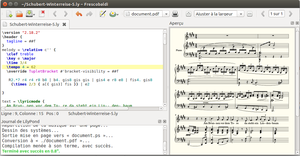
L'interface de travail de Frescobaldi, qui utilise Lilypond. À droite la partition compilée
LilyPond est un logiciel libre de notation musicale créé en 1996 par Han-Wen Nienhuys et Jan Nieuwenhuizen alors qu'ils étaient encore lycéens à Eindhoven. Développé par une communauté internationale dans le cadre du projet GNU, ce logiciel offre un langage de description de la musique, qu'il compile ensuite sous forme de partition écrite. Selon ses auteurs, cette approche classique permet ainsi de libérer les musiciens de toute préoccupation typographique pour offrir un rendu de haute qualité esthétique.